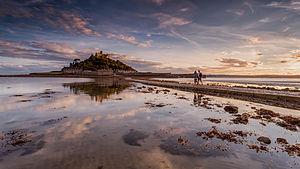
Le St Michael's Mount est une île accessible à marée basse de forme pyramidale de granite qui culmine à 60 m, située dans Mount's Bay en Cornouailles, à environ un kilomètre de la ville de Penzance, au sud-ouest de la Grande-Bretagne.